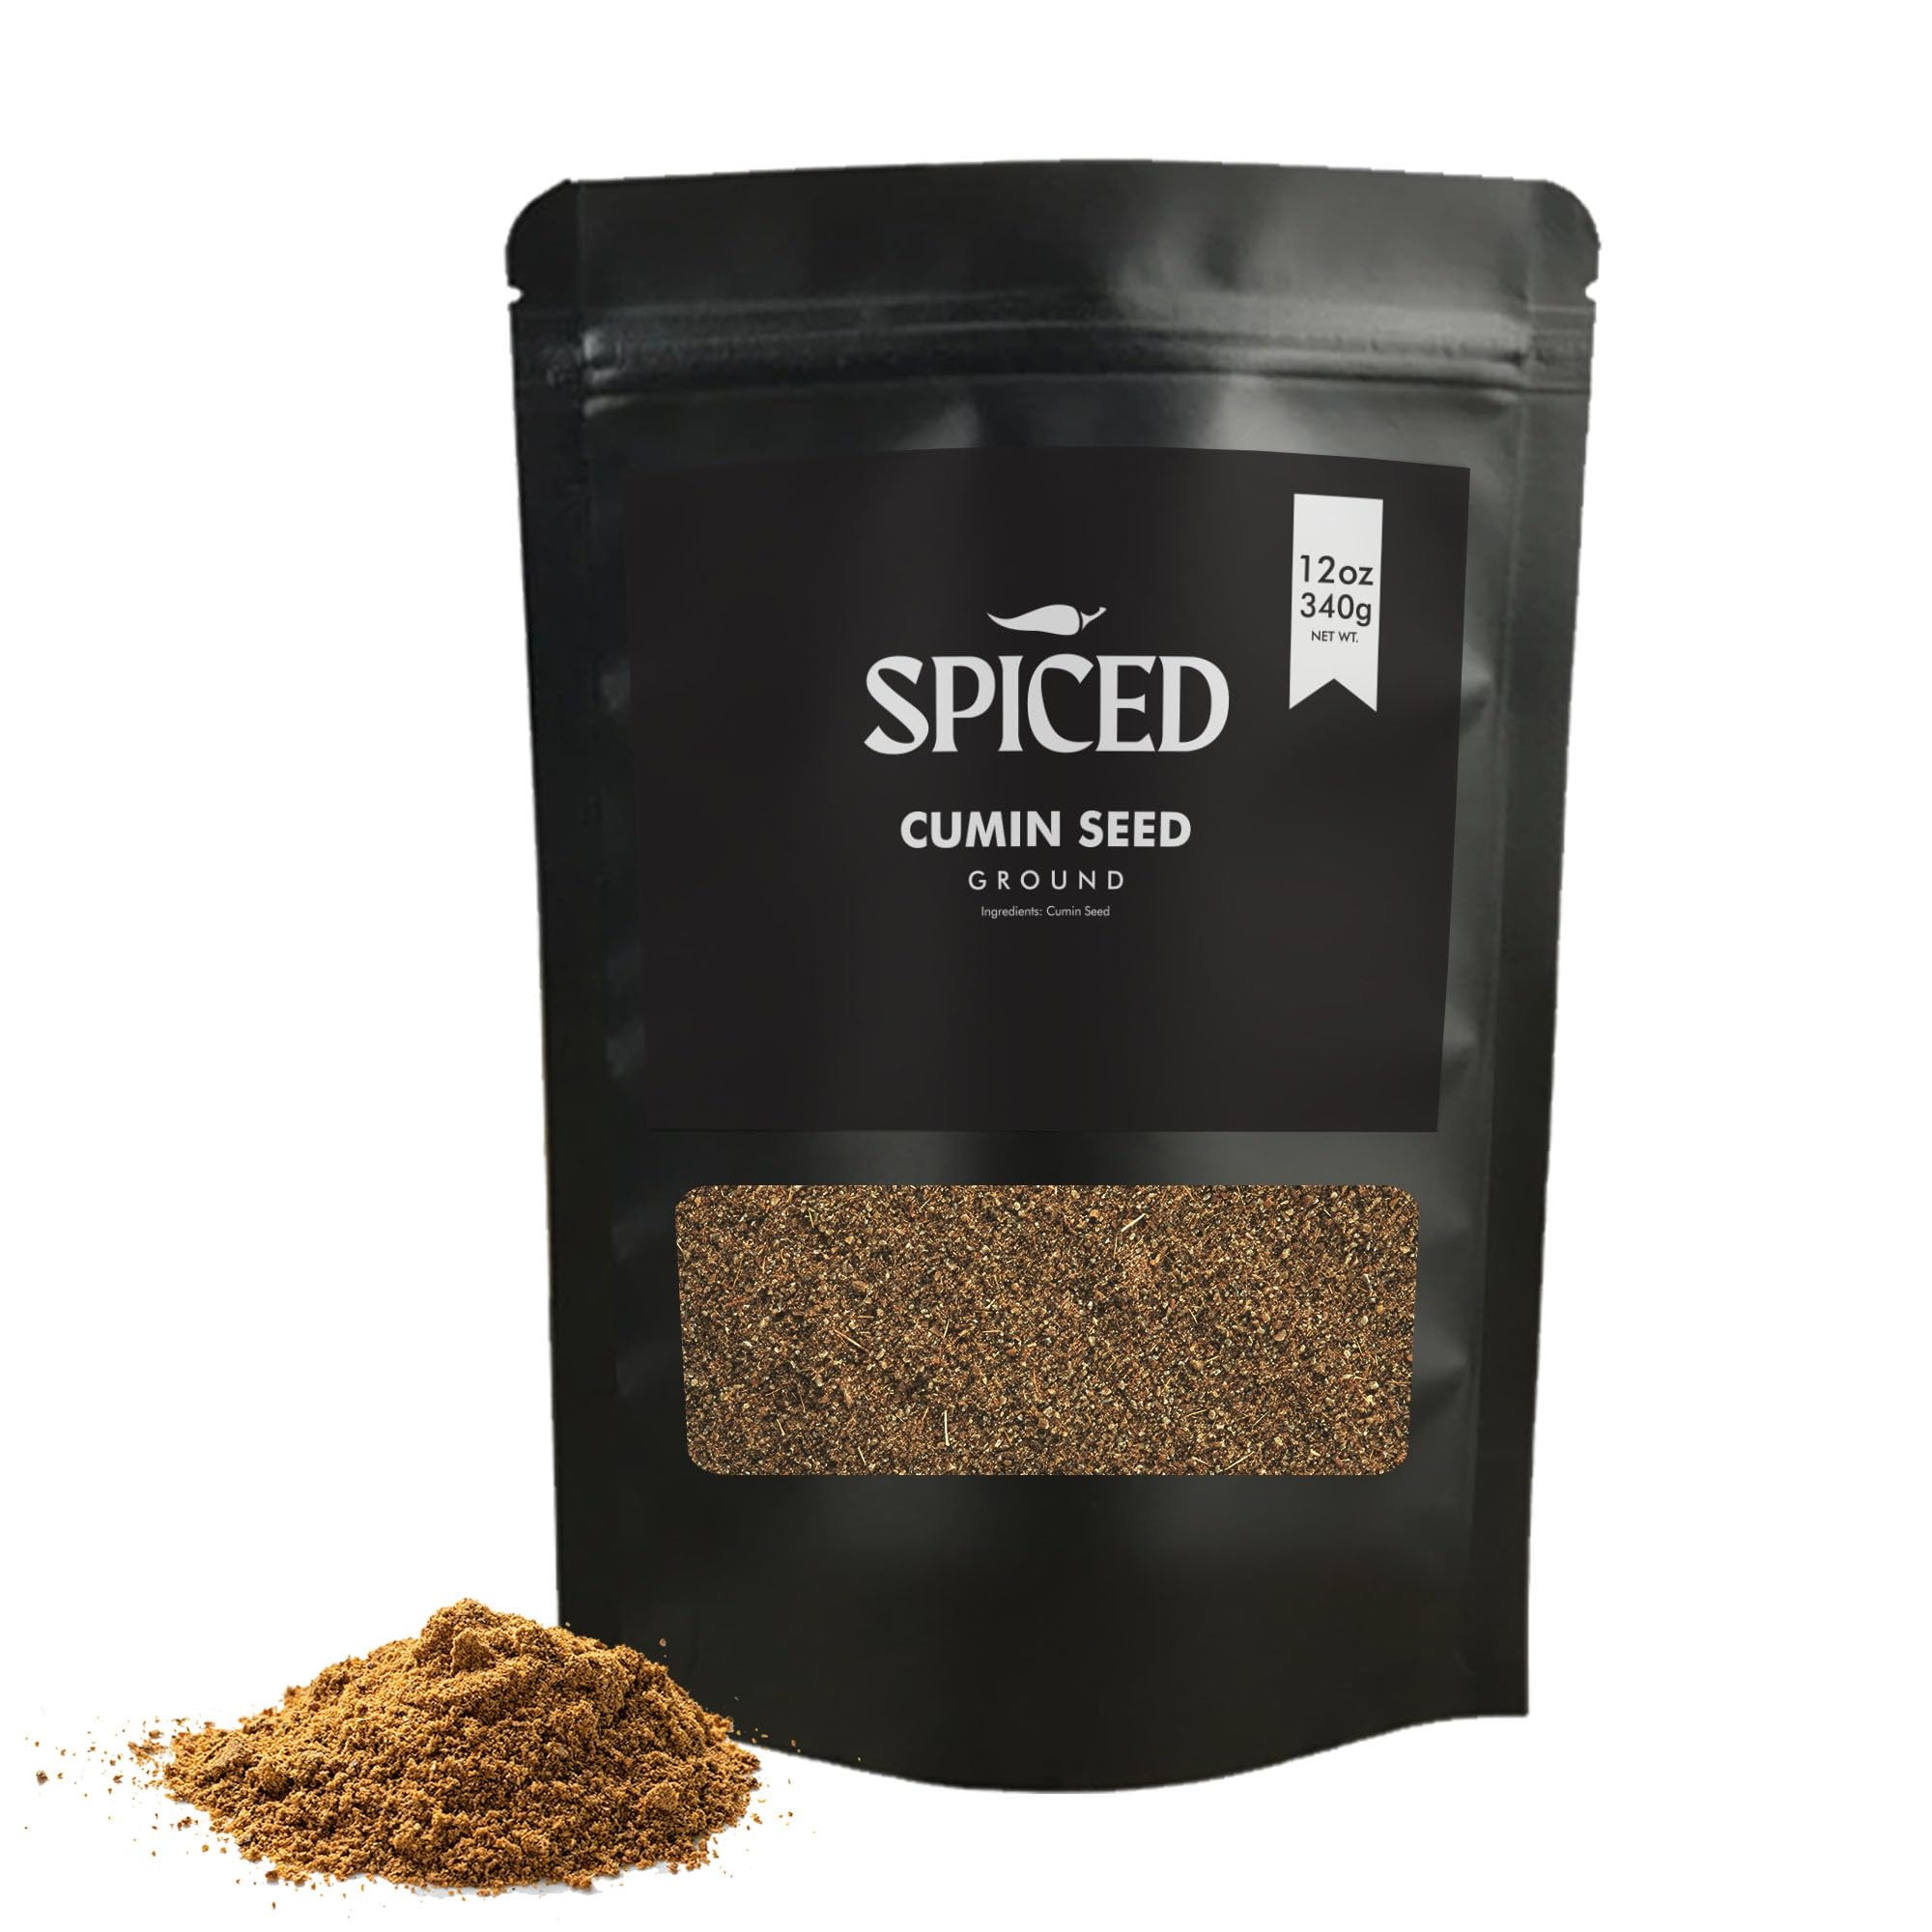
Item Name: SPICED Ground Cumin Seed, 12oz of Cumin Powder in Resealable Bag, Middle Eastern Spice, Great for Curries, Stews, Soup, Breads, Sauces and Indian Cuisine
Bullet Point 1: What Is It? Made From The Dried Seed Of The Cuminum Cyminum Herb, Cumin Is One Of The Most Widely Used Spices. It Is Typically Used In Indian, Latin American, And Middle Eastern Recipes.
Bullet Point 2: How Does It Taste? Ground Cumin Offers a Rich, Warm and Earthy Flavor Profile. The Method of Use Impacts the Flavor. Whole, Toasted and Ground Cumin Do Not Tastes Exactly the Same.
Bullet Point 3: How Can I Use It? Ground Cumin is Found In Numerous Recipe and Cuisine Types. Masalas, Pita Chips, Chicken, Burgers and Dips.
Bullet Point 4: Cumin Powder is Often a Secret Ingredient In Chili Powders and Essential Oils
Bullet Point 5: Includes 12 Oz of Pure 100% Ground Cumin for Cooking, Flavoring, Garnishing or Food Dressing. Non-GMO, No Preservatives and Very Tasty.
Product Description: Introducing our premium 12oz Ground Cumin in a convenient resealable bag – the secret ingredient to elevate your culinary creations! Sourced from the finest Cuminum cyminum seeds, our ground cumin boasts a rich, warm flavor profile with a subtle hint of citrus, perfect for adding depth to your favorite dishes. The resealable bag ensures lasting freshness, preserving the aromatic goodness until your next culinary adventure. Unlock a world of culinary possibilities with our high-quality ground cumin – your kitchen's essential companion for flavor perfection. Elevate your meals effortlessly and savor the difference with every sprinkle. Order now and experience the unmatched quality of our 12oz Ground Cumin in a resealable bag!
Value: 12.0
Unit: Ounce

Price: 9.99